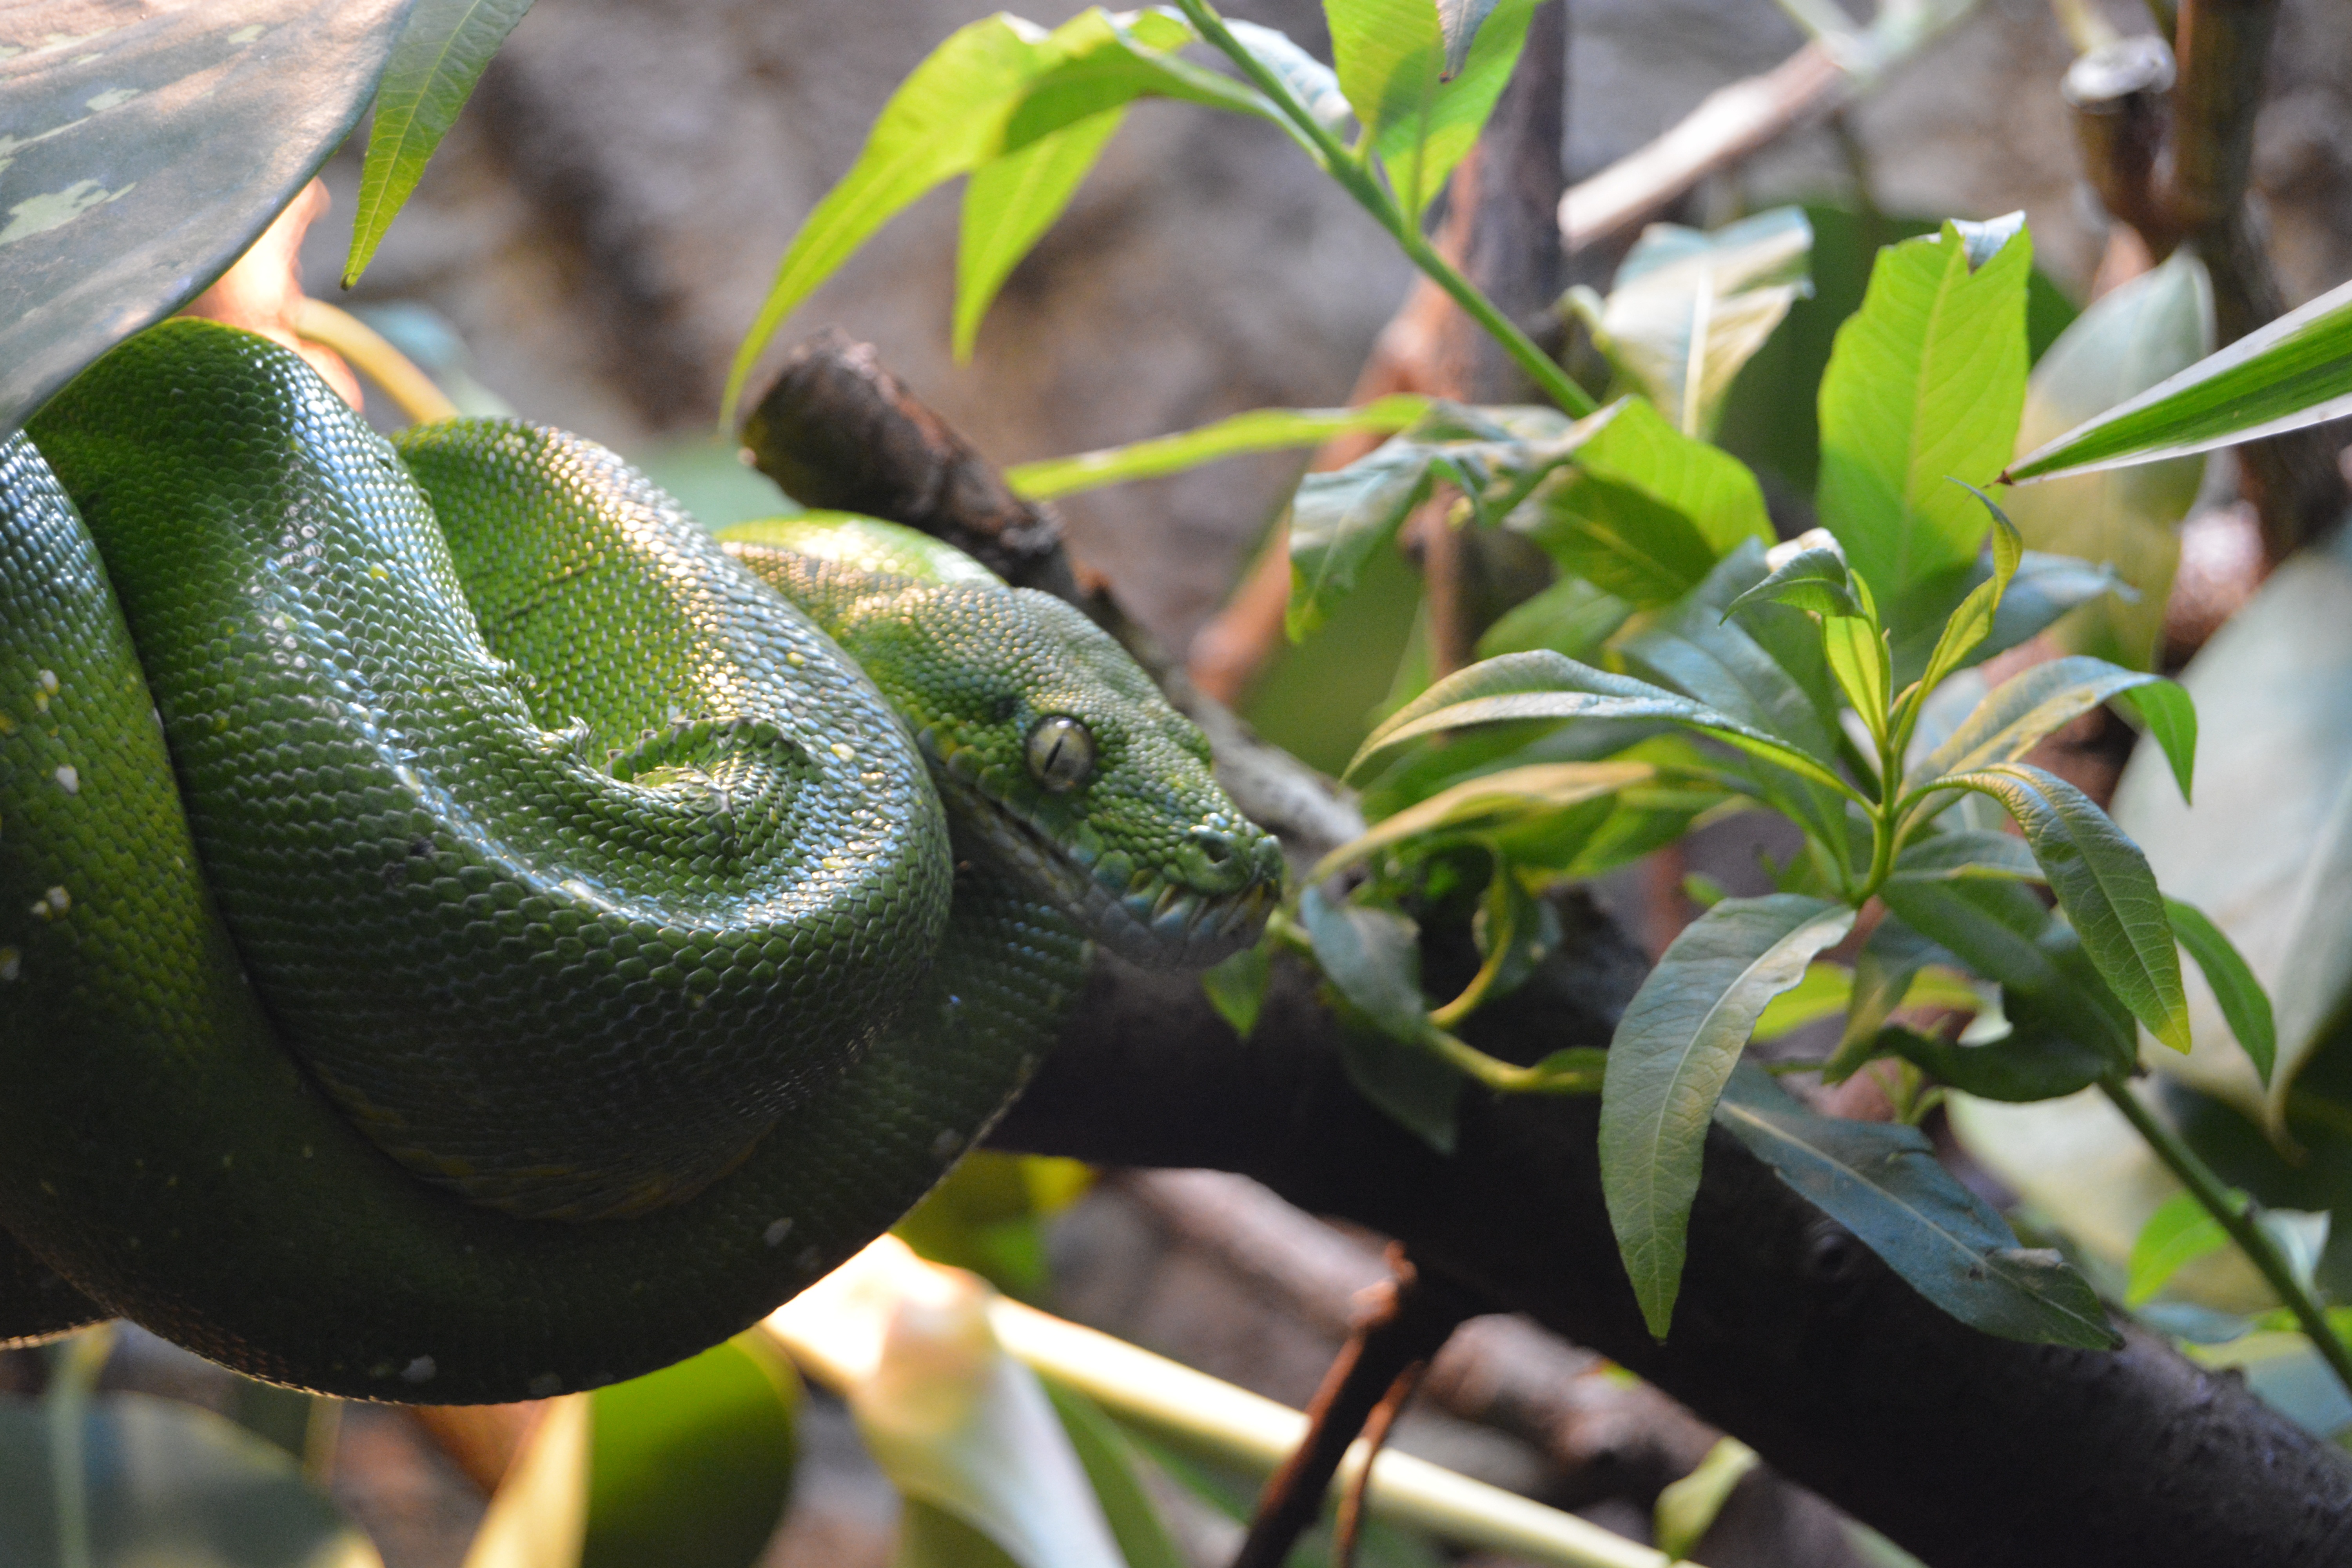
tree, nature, branch, plant, leaf, flower, wildlife, green, jungle, produce, botany, reptile, flora, fauna, green snake, snake, tropics, macro photography, flowering plant, land plant, scaled reptile